Scavenger hunt

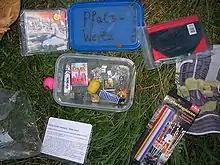
A Geocache in Germany

Geocaching is an outdoor treasure-hunting game in which the participants use a global positioning system (GPS) receiver or other navigational techniques to hide and seek containers (called "geocaches" or "caches").